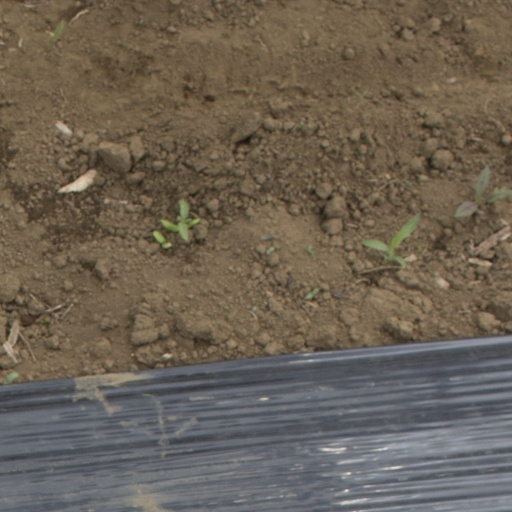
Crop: Jerusalem artichoke